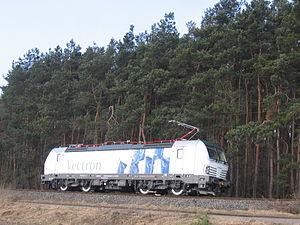
Le circuit d'essai ferroviaire de Velim est un circuit fermé utilisé pour tester des locomotives, des wagons et des rames de matériels ferroviaire.